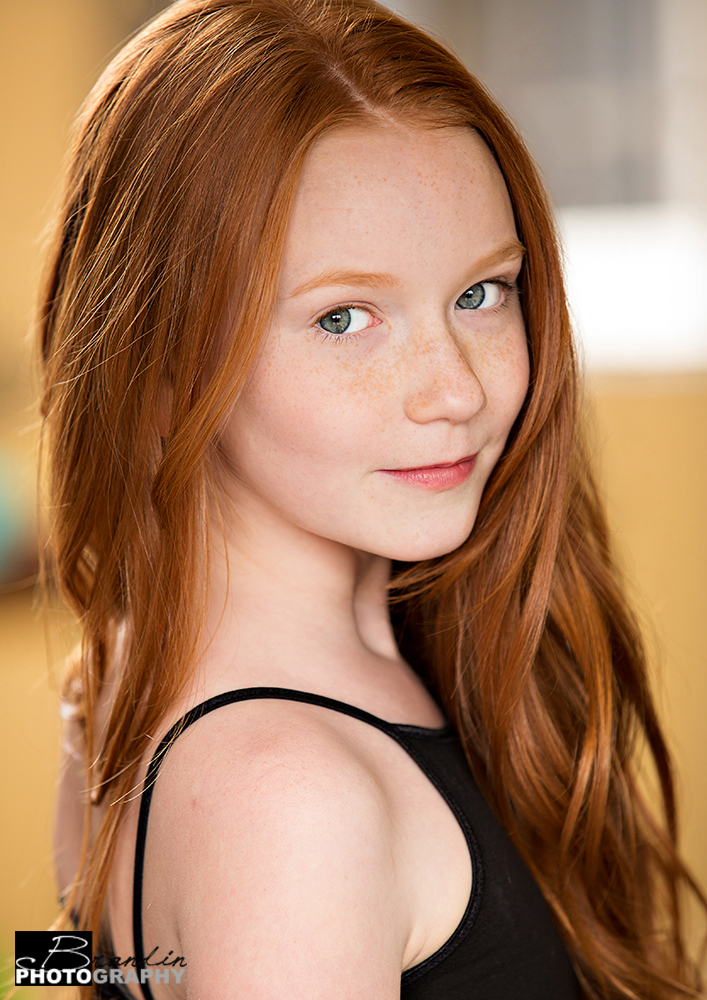
Gender: women